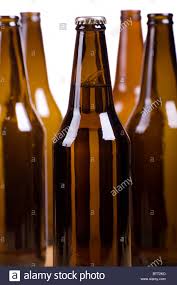
Waste category: glass